Andrew Cuomo

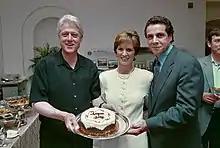
Cuomo with then-wife Kerry Kennedy and President Bill Clinton in 2000

In June 2012, the Cuomo administration said it was considering lifting a state ban on the practice of hydraulic fracturing (also known as "fracking") to stimulate the economy in upstate New York. But critics said that fracking upstate could contaminate the water supply of New York City, New Jersey and parts of Pennsylvania. Following a long-awaited study started years earlier, New York State health officials cited "significant public health risks" associated with fracking, and on December 17, 2014, the Cuomo administration announced a ban on hydraulic fracturing in New York State.